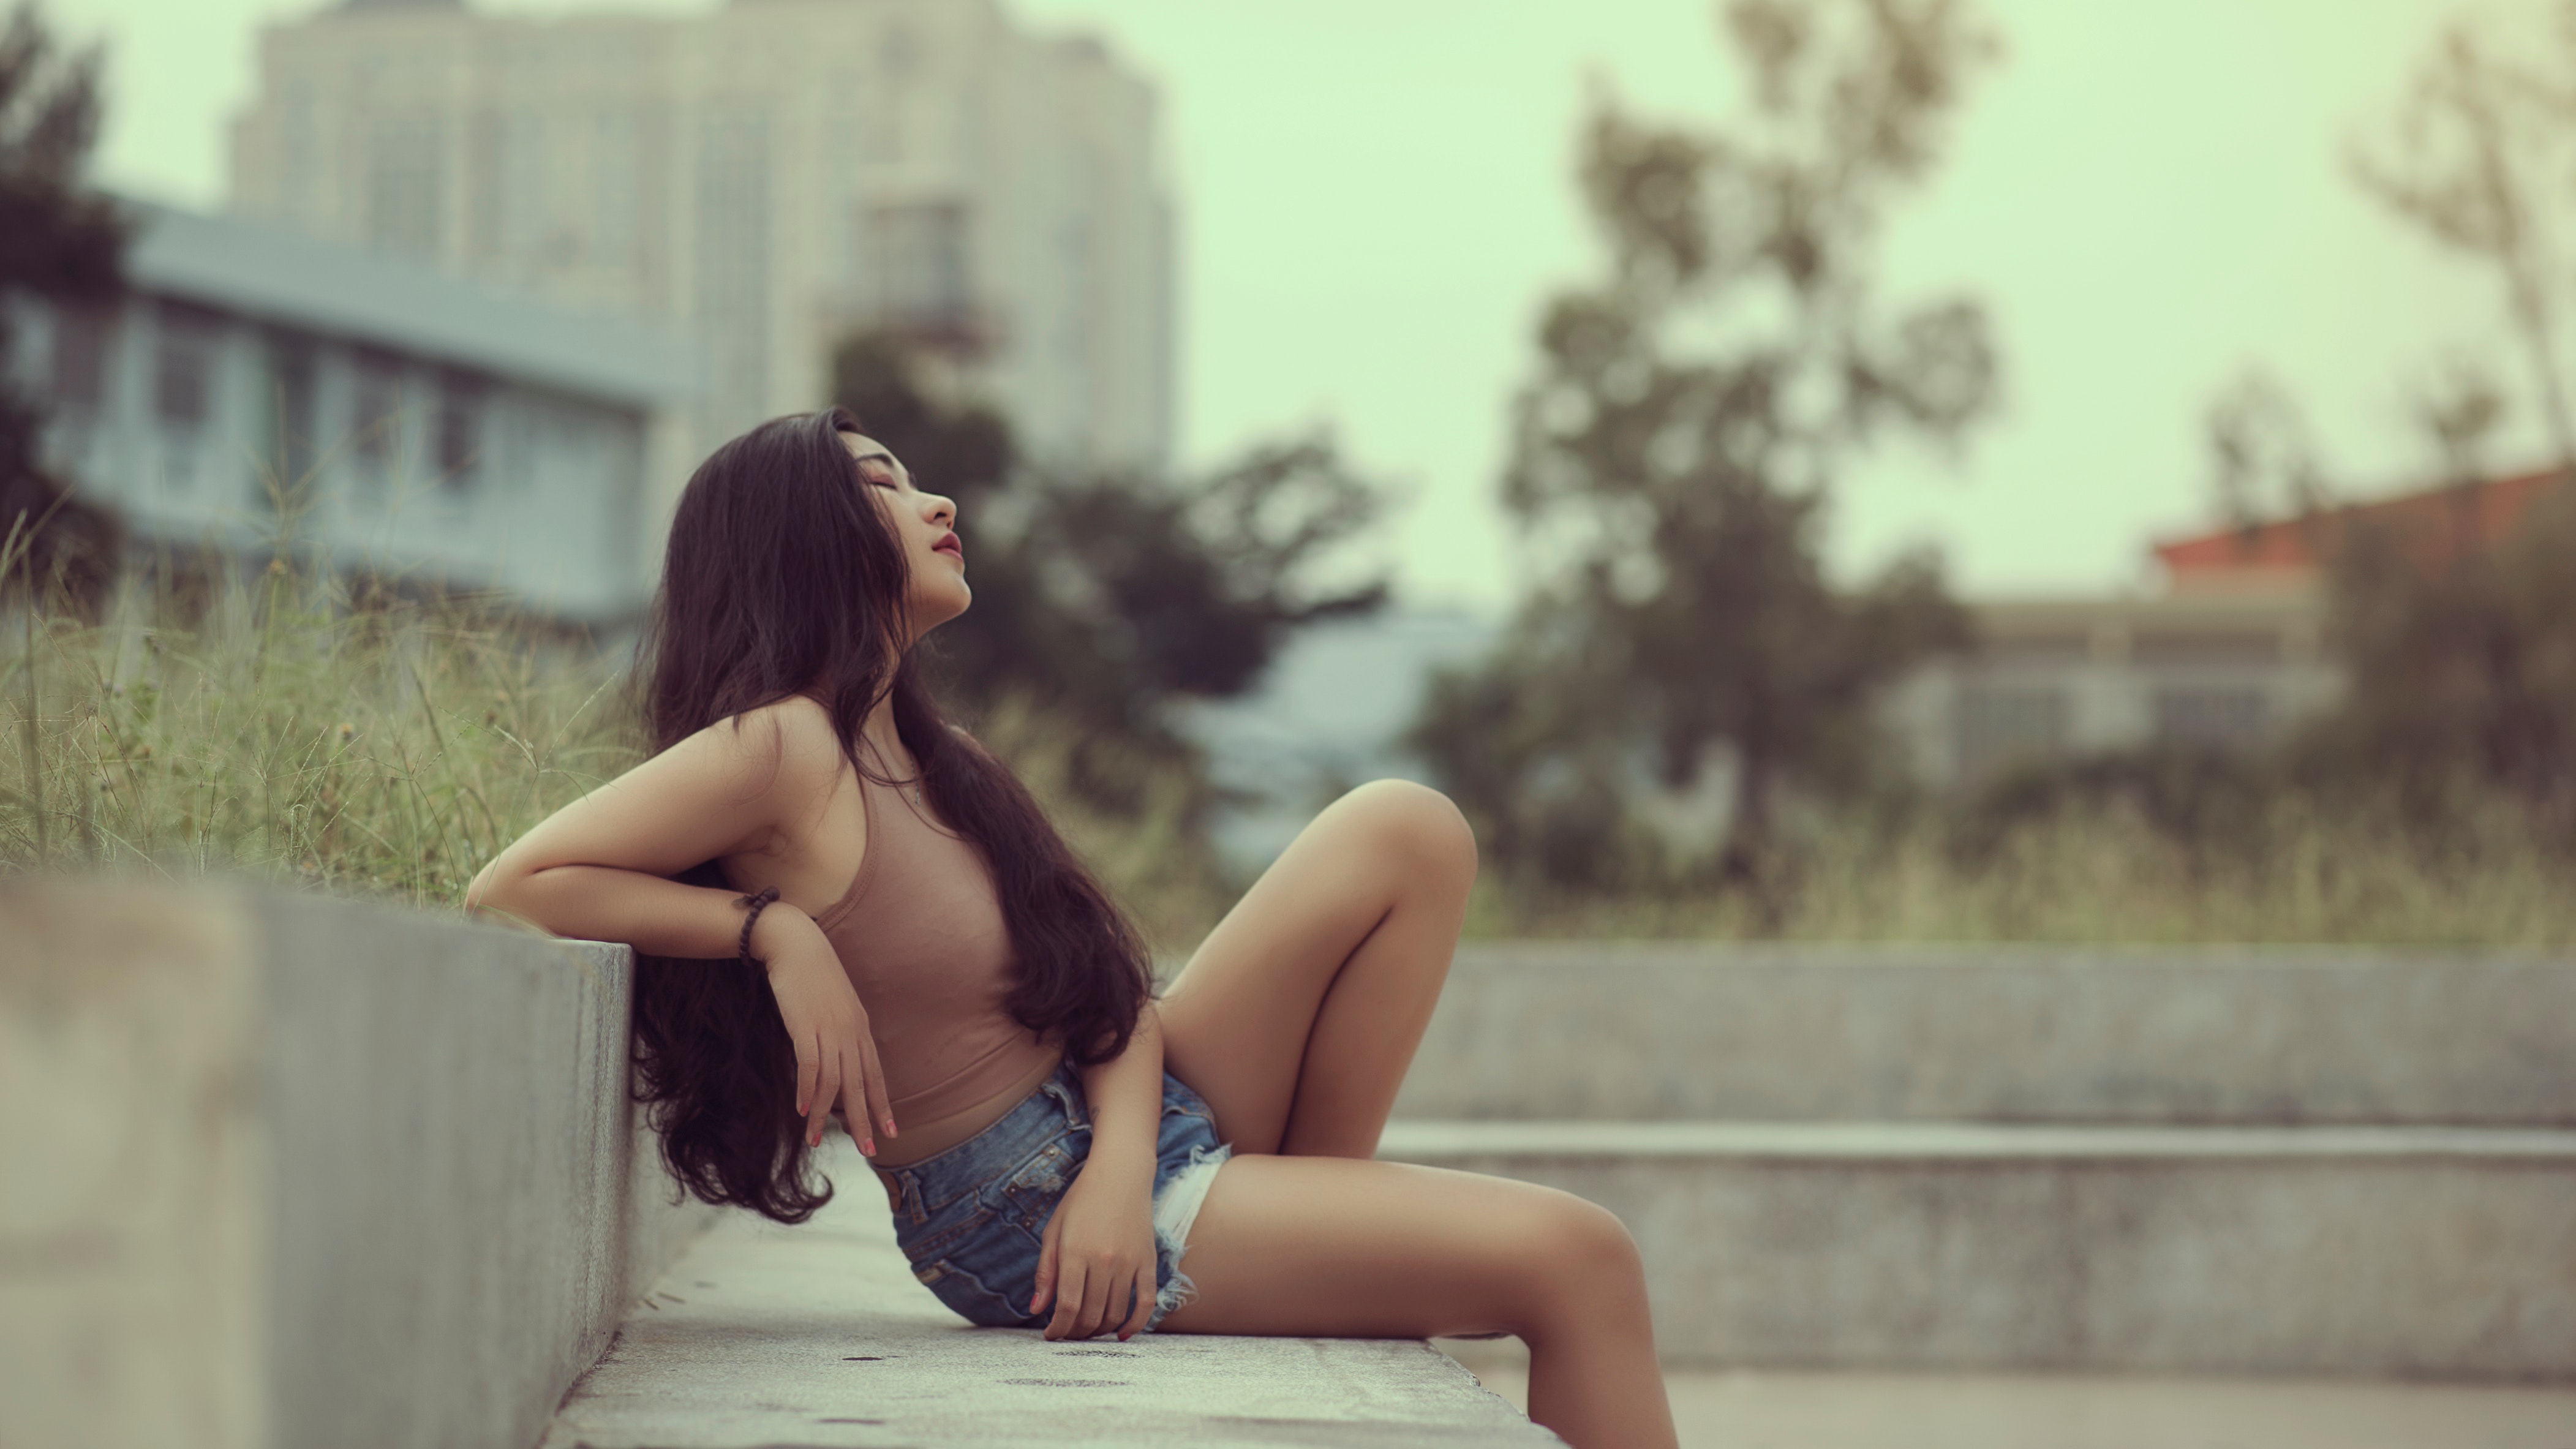
beauty, leg, sitting, long hair, human leg, model, lip, photo shoot, photography, sunlight, brown hair, black hair, smile, daydream, thigh